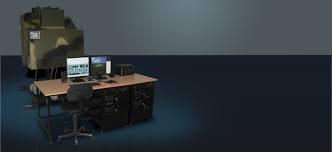
Label: BTR-80